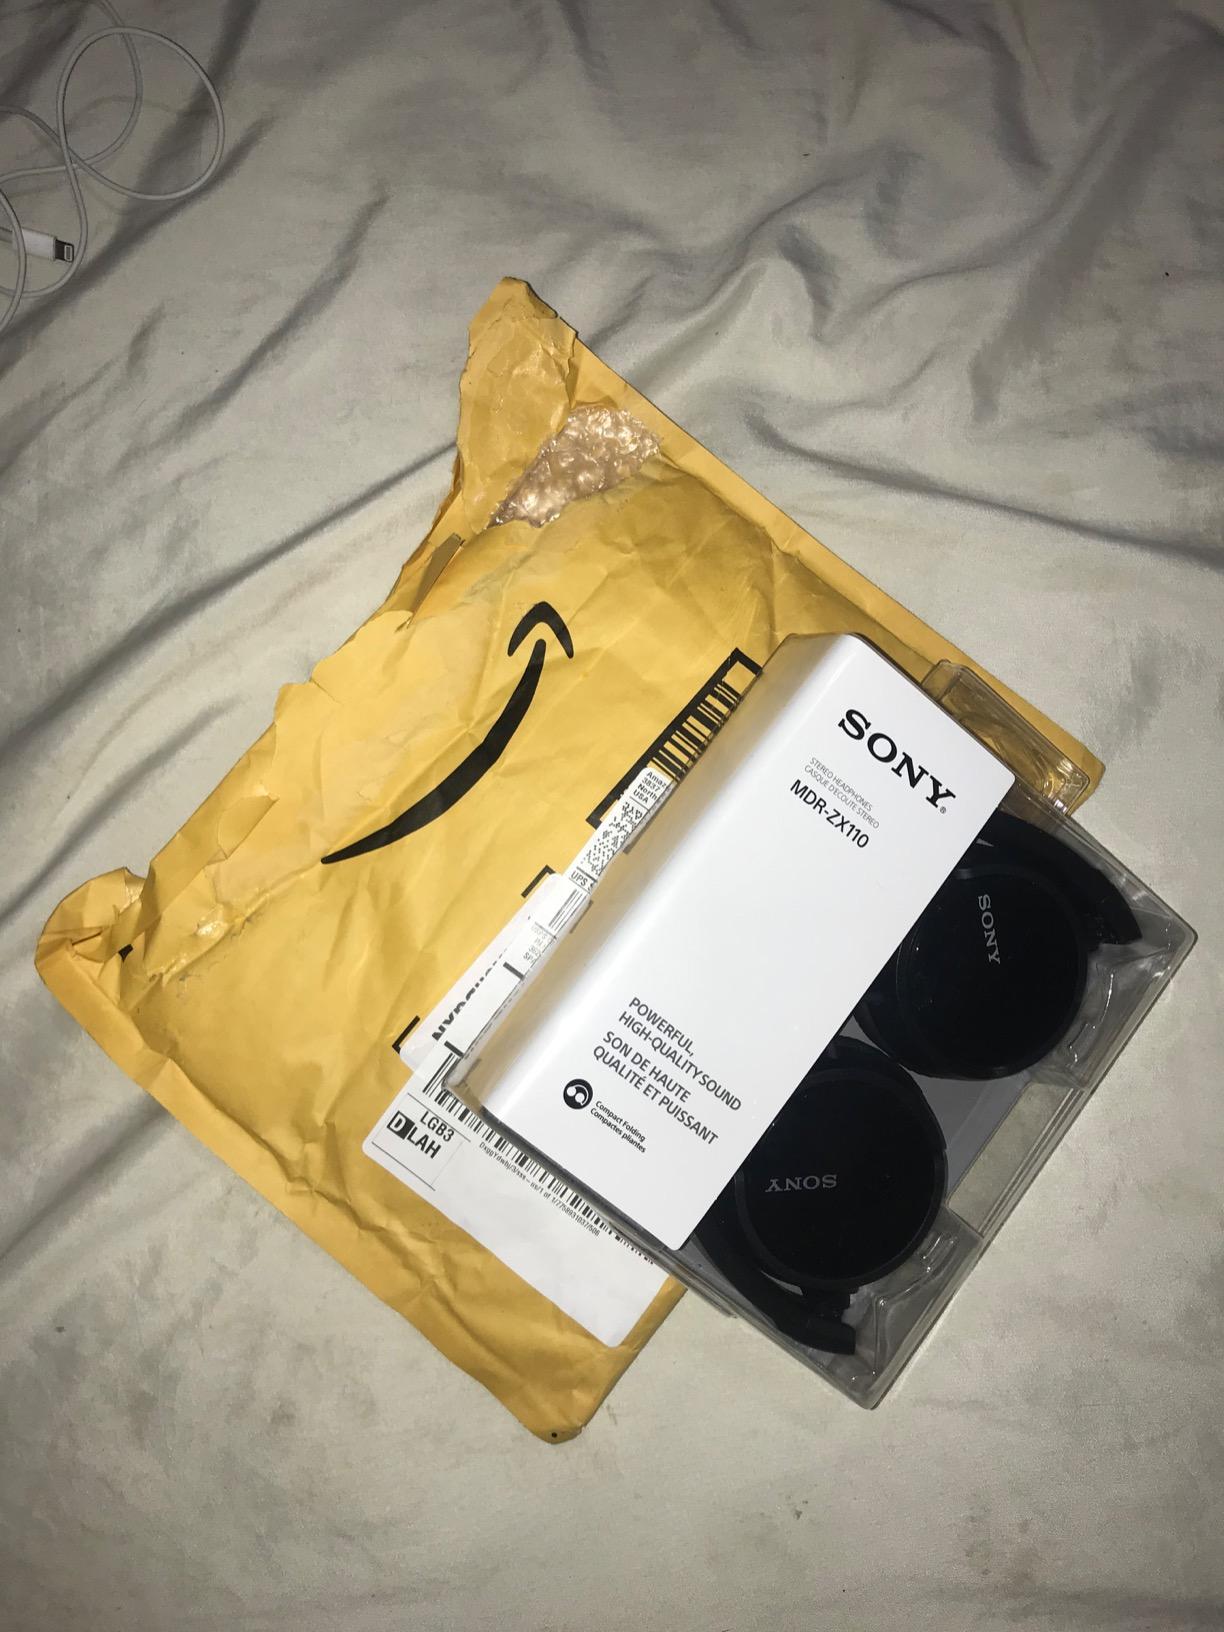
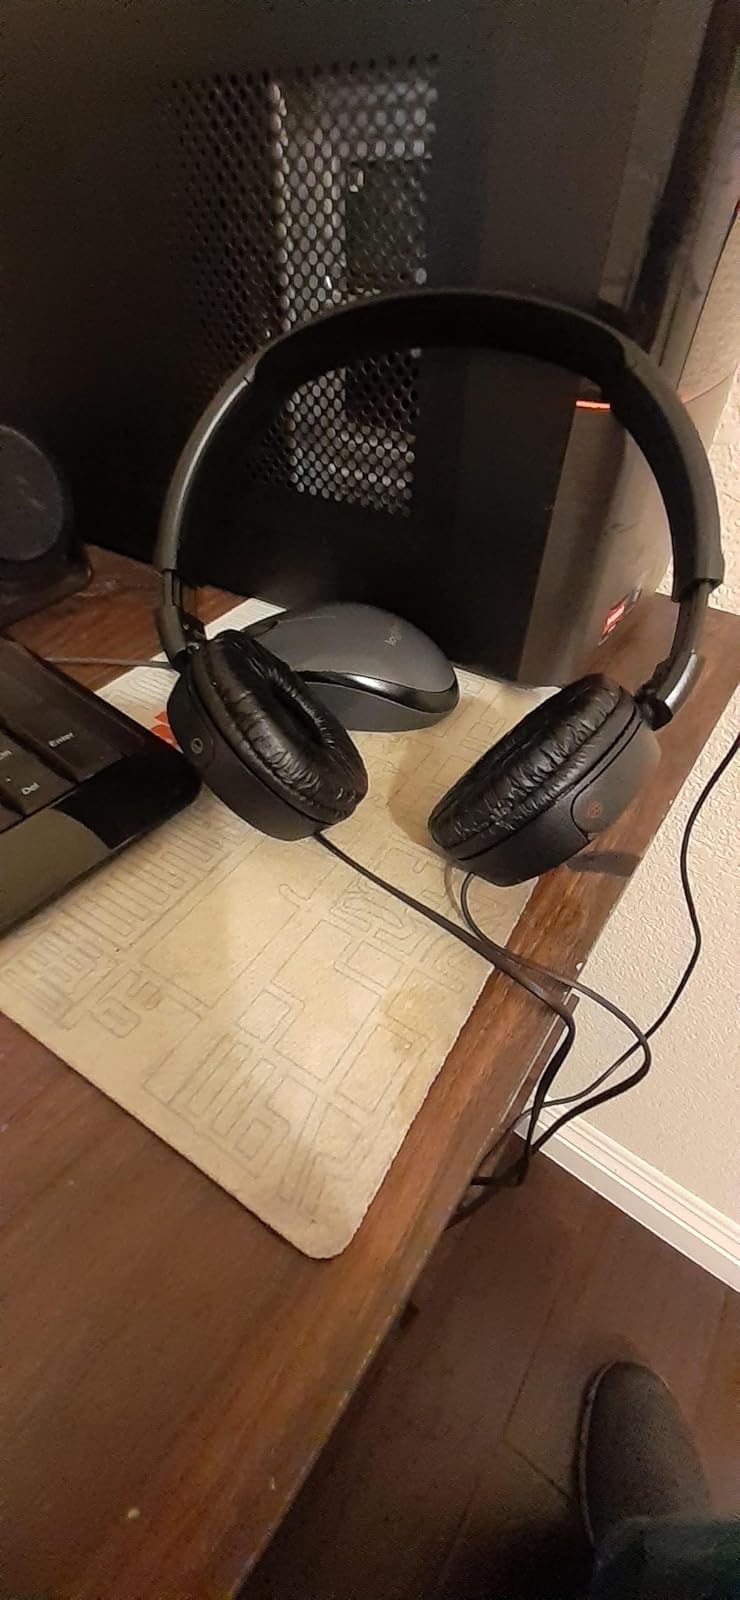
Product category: headphones
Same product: yes